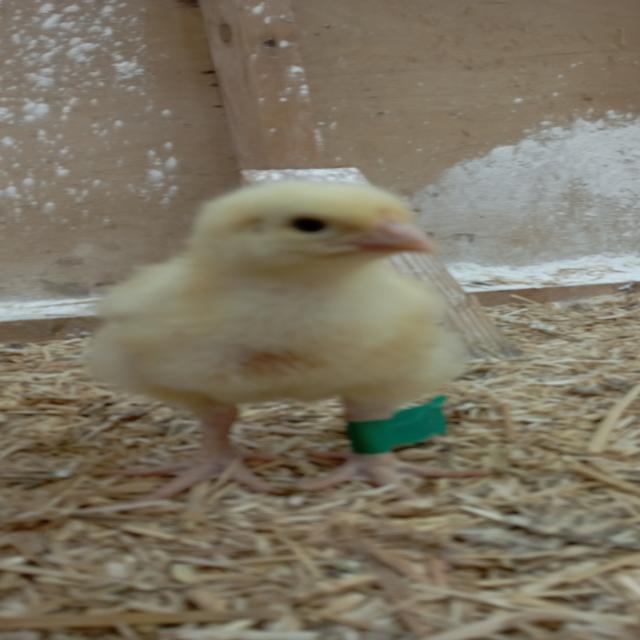
Weight: 191 g